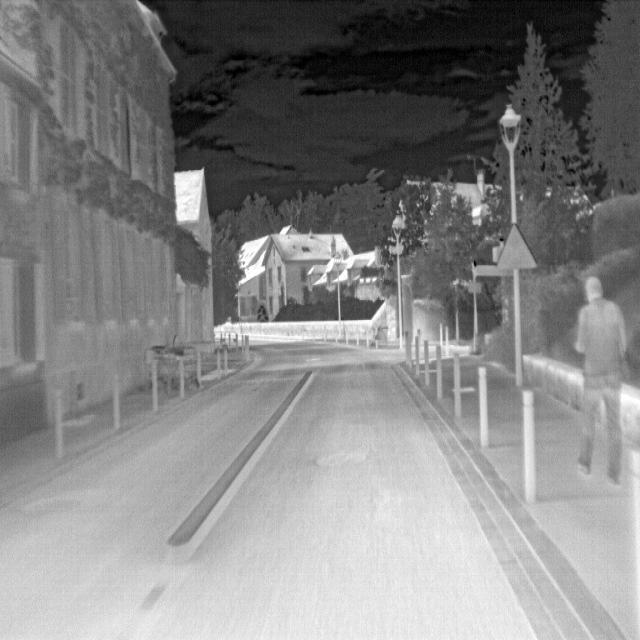
Detected objects:
label: person